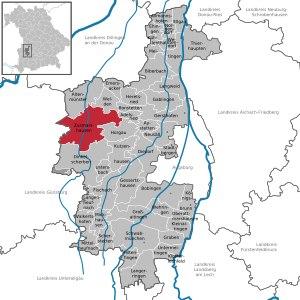
Zusmarshausen est une ville-marché allemande de Bavière, située dans l'arrondissement d'Augsbourg et le district de Souabe.